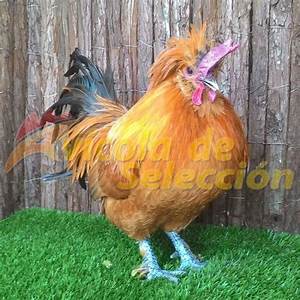
Label: gallina